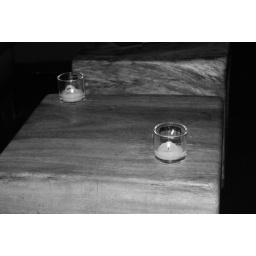
Some smaller lights on a little table in the bar area.